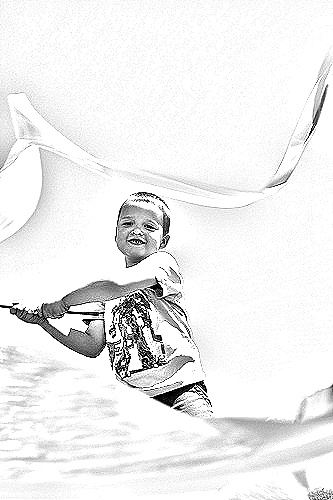
Portrait style: Sketch Portrait